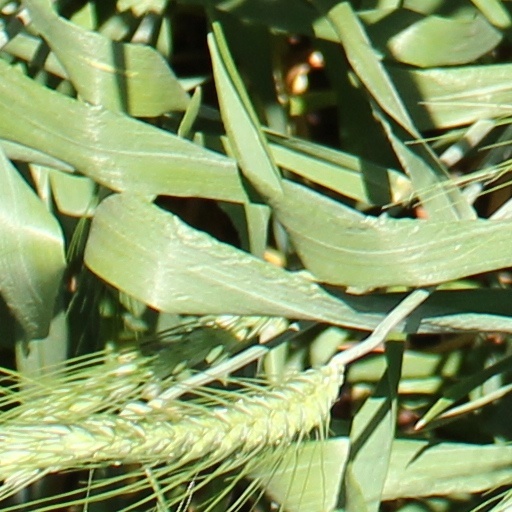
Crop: wheat